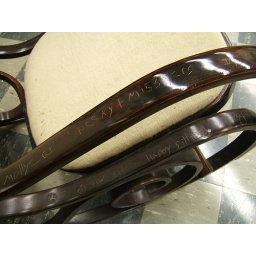
Scratches on the rocking chair in a ground floor lounge area of Denney Hall.